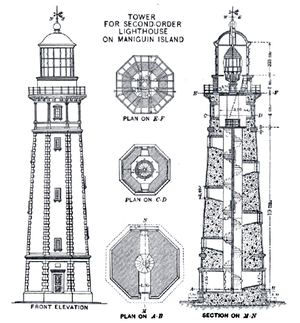
Le phare de Maniguin est un phare situé sur l'île de Maniguin, au large de la ville de Culasi dans la province d'Antique, aux Philippines.